1948–49 Aston Villa F.C. season

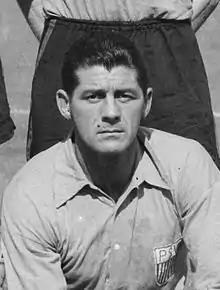
Trevor Ford, top scorer 1947–48 1948-49 and 1949-50

Aston Villa played the 1948–49 English football season in the Football League First Division, the top-tier of English football.